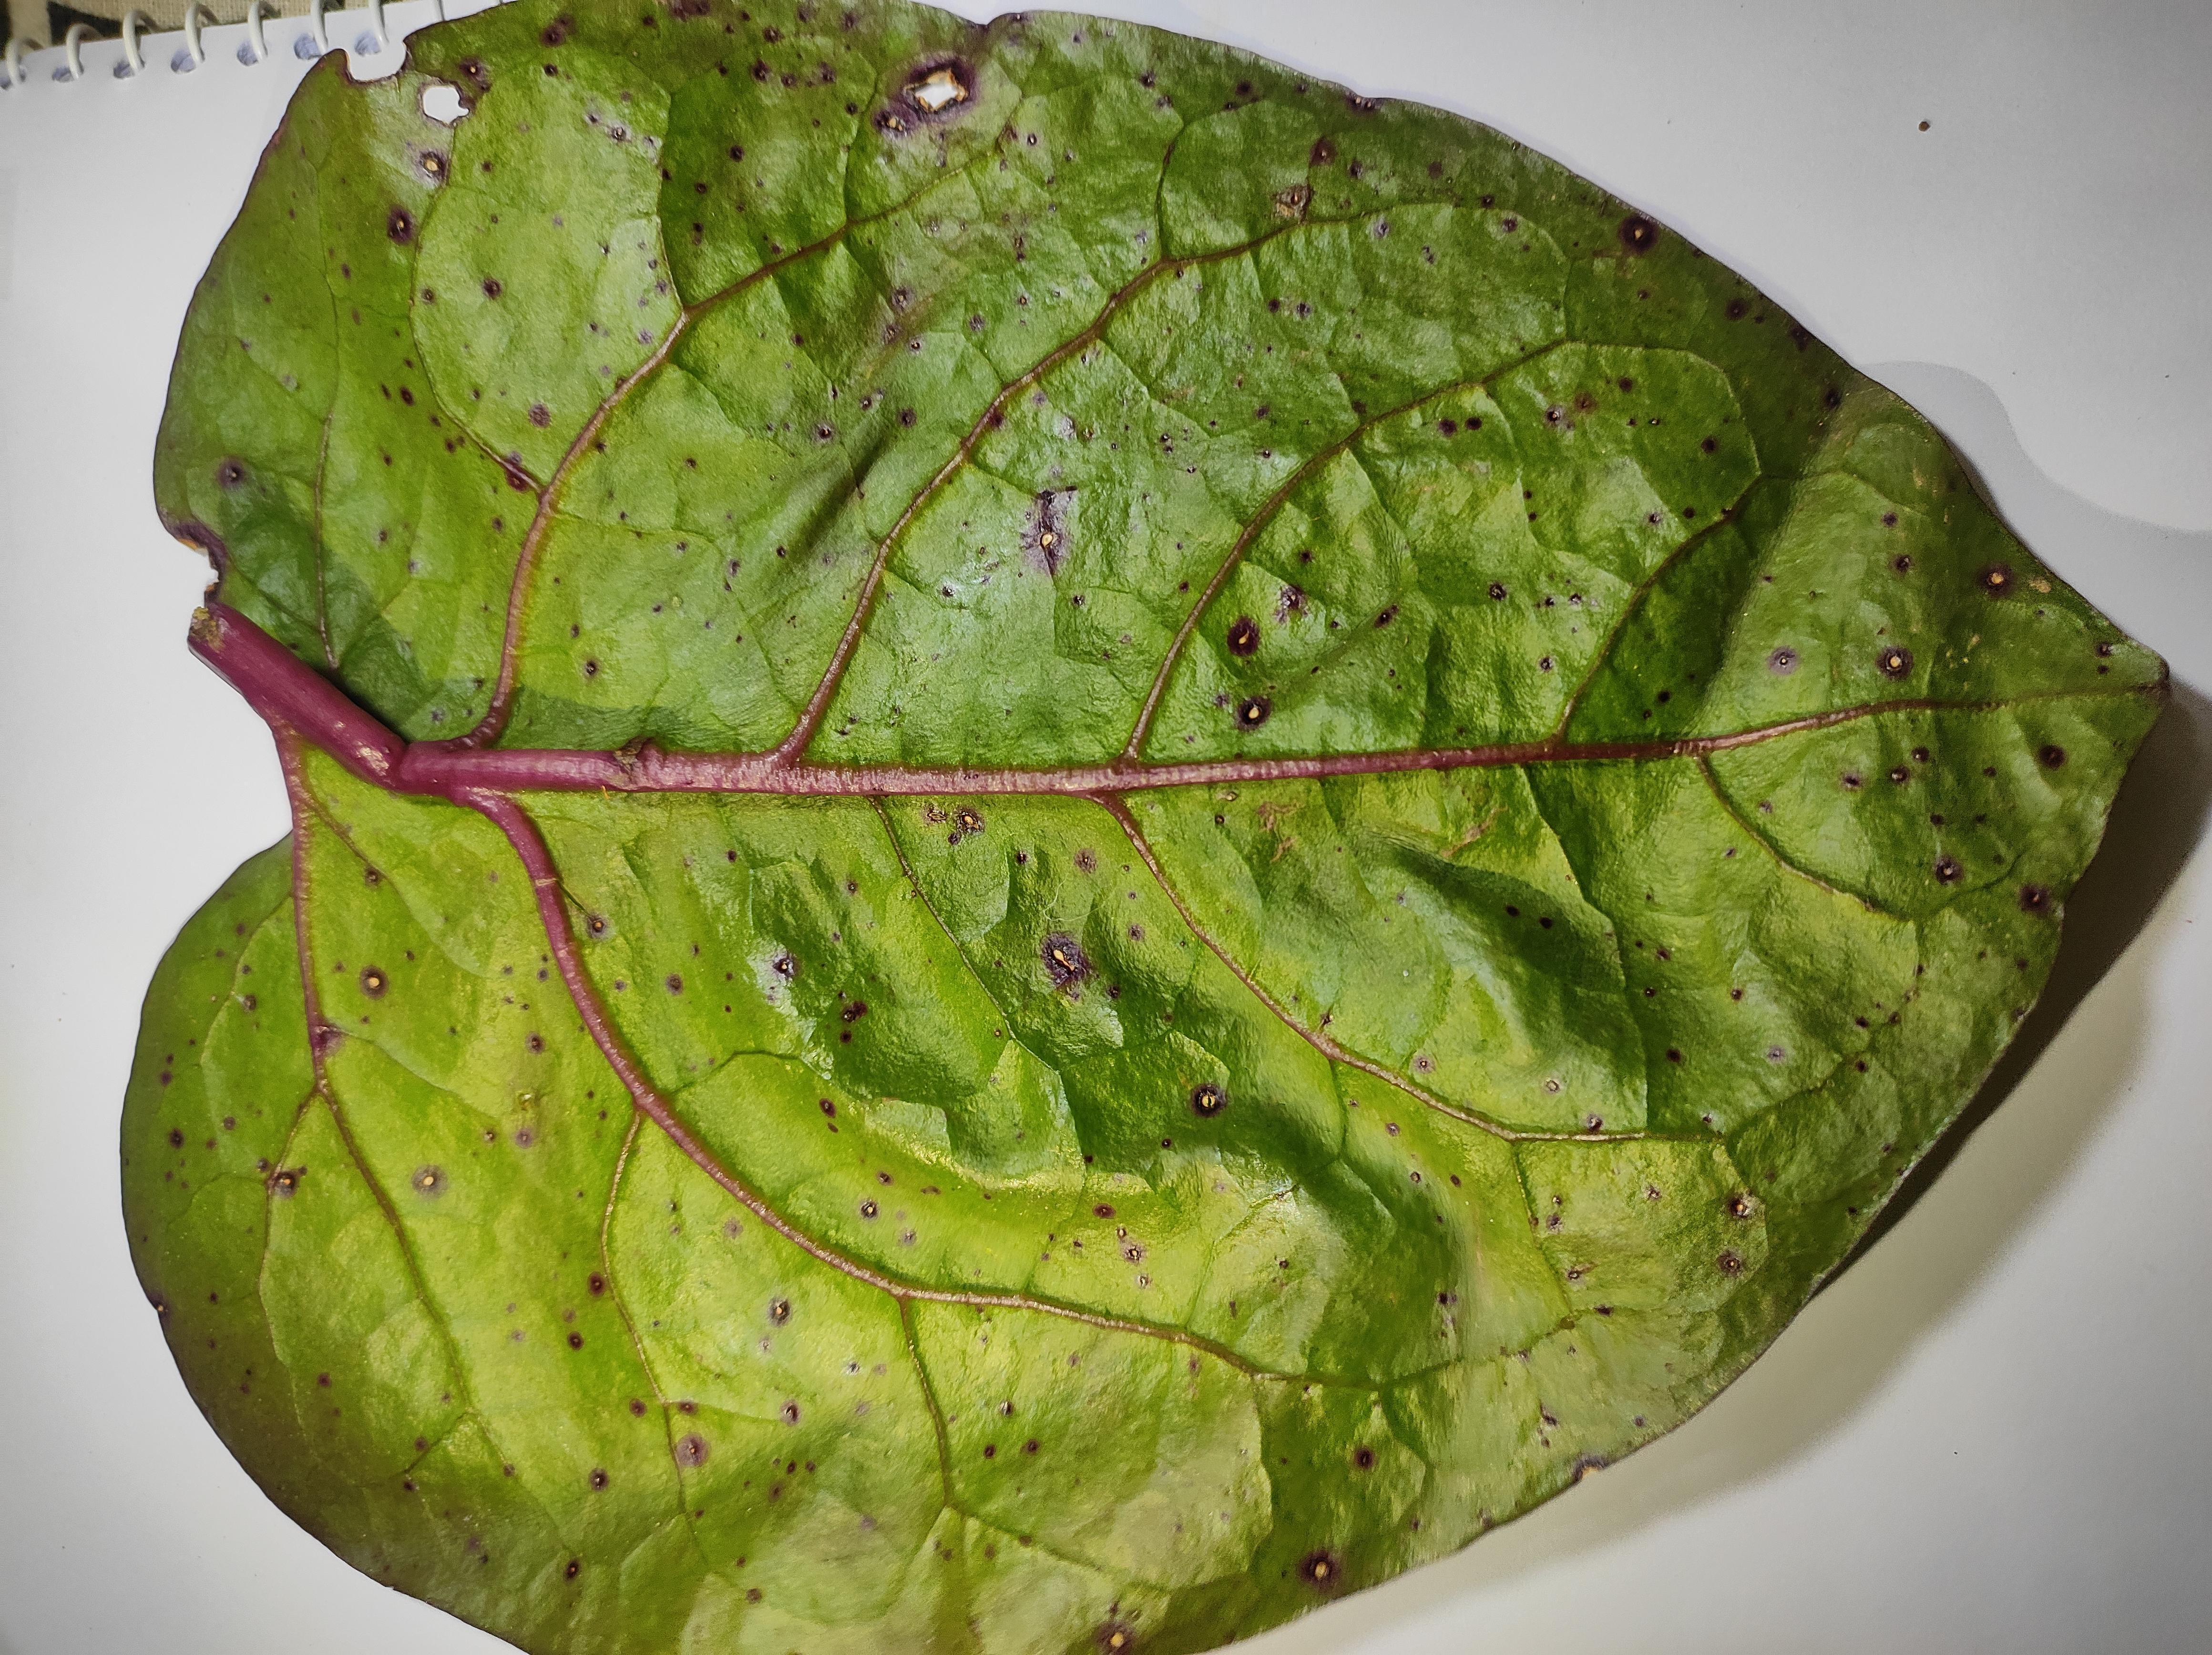
Label: anthracnose_leaf_spot